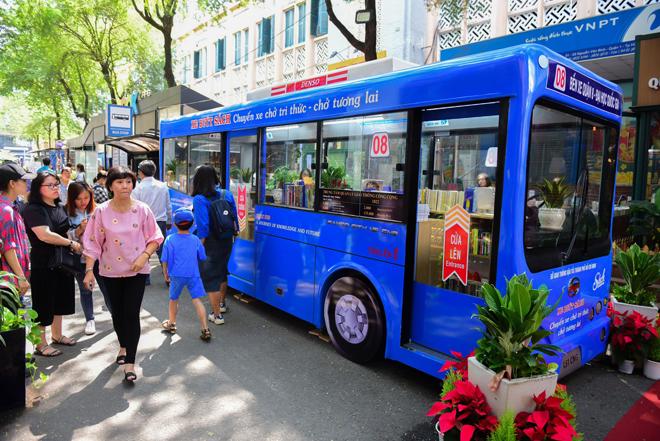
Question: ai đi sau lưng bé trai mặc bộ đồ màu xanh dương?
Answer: người phụ nữ mặc áo hồng